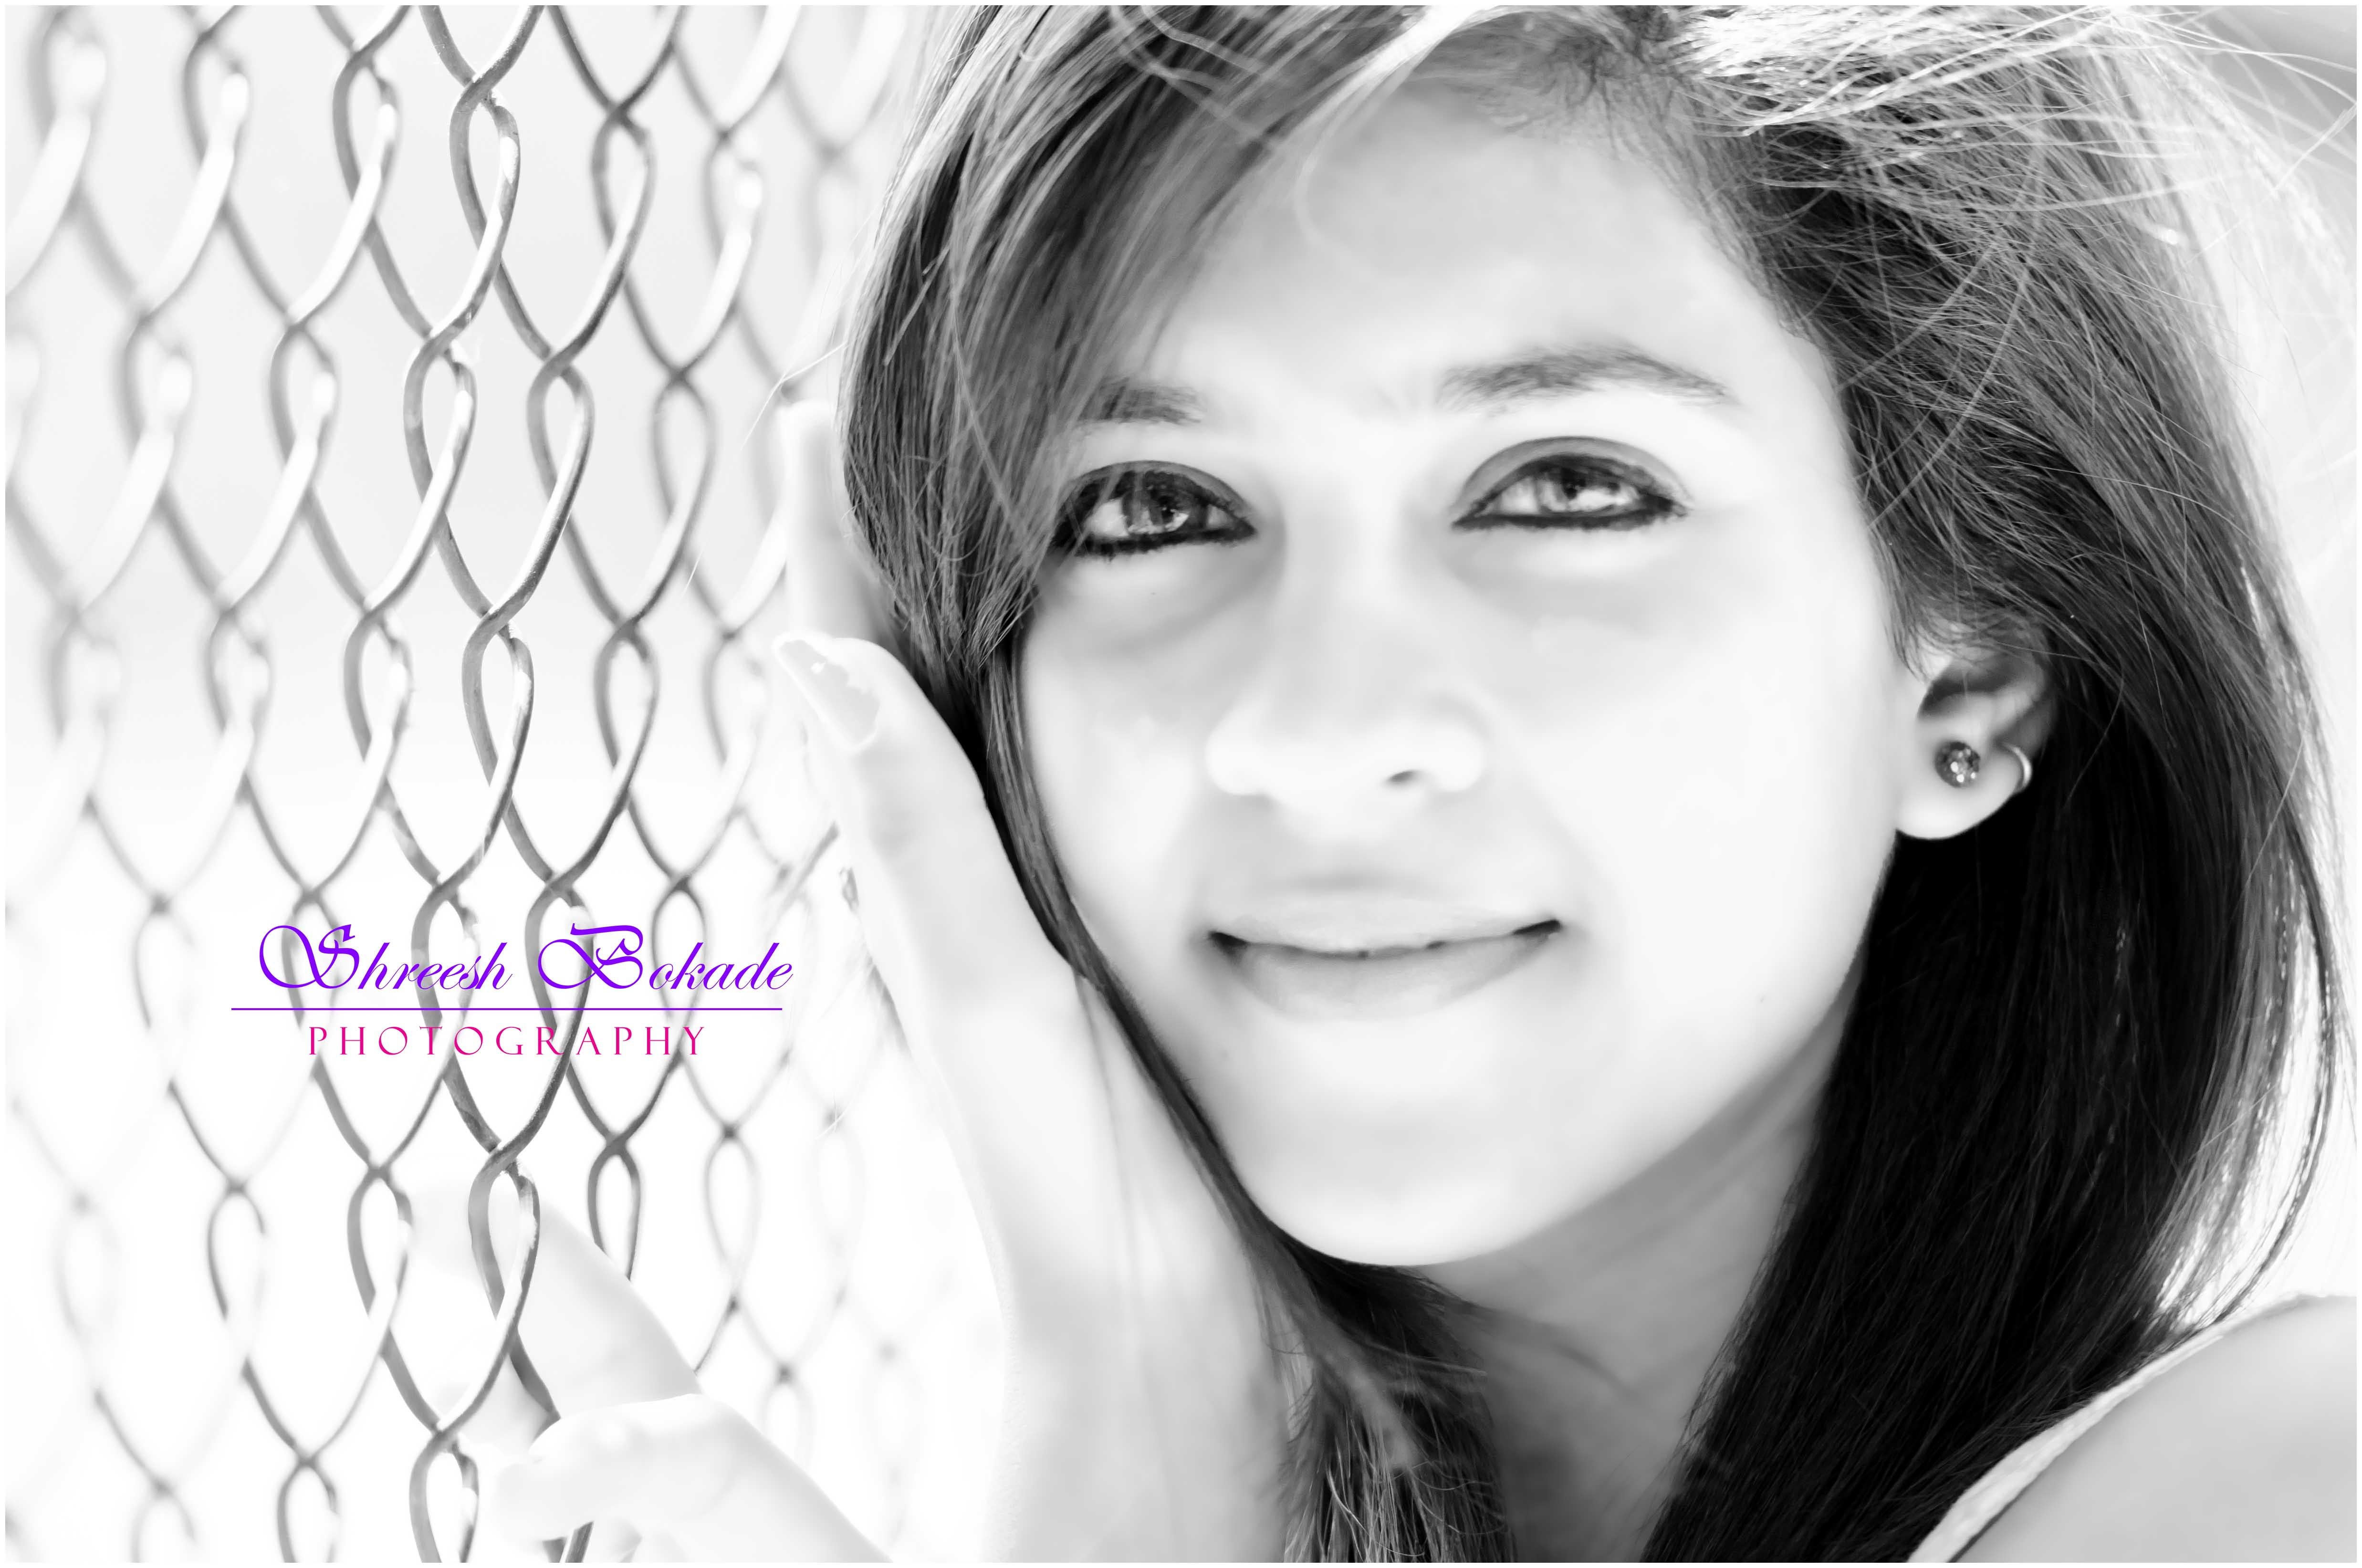
person, black and white, girl, woman, photography, sweet, love, portrait, fashion, monochrome, friend, close up, outdoors, face, eye, backlighting, beauty, beautiful, photo shoot, monochrome photography, portrait photography